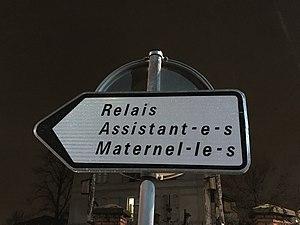
Panneau ""Relais Assistant•e•s Maternel•le•s"", rue Dalayrac, Fontenay-sous-Bois."
Le langage épicène, la rédaction épicène, le langage neutre, l'écriture inclusive ou le langage dit « non sexiste » ou « dégenré » est un ensemble de règles et de pratiques qui cherchent à éviter toute discrimination par le langage ou l'écriture. Cela se fait à travers le choix des mots, la syntaxe, la grammaire ou la typographie.
En linguistique et en anthropologie, l’hypothèse de Sapir-Whorf soutient que les représentations mentales dépendent des catégories linguistiques, autrement dit que la façon dont on perçoit le monde dépend du langage. Cette forme de relativisme culturel et de déterminisme linguistique a été développée par l'anthropologue américain Edward Sapir puis défendue de façon radicale par son élève, Benjamin Lee Whorf. Telle que formulée par ces auteurs, il ne s'agit pas à proprement parler d'une hypothèse scientifique mais plutôt d'une vision générale du rôle du langage dans la pensée que Whorf illustre à travers l'exemple des noms de la neige en esquimau qui disposerait, selon lui, de trois mots pour désigner la neige là où l'anglais n'en aurait qu'un seul si bien que « pour un esquimau, ce terme générique [snow] serait pratiquement impensable ».